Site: saxony
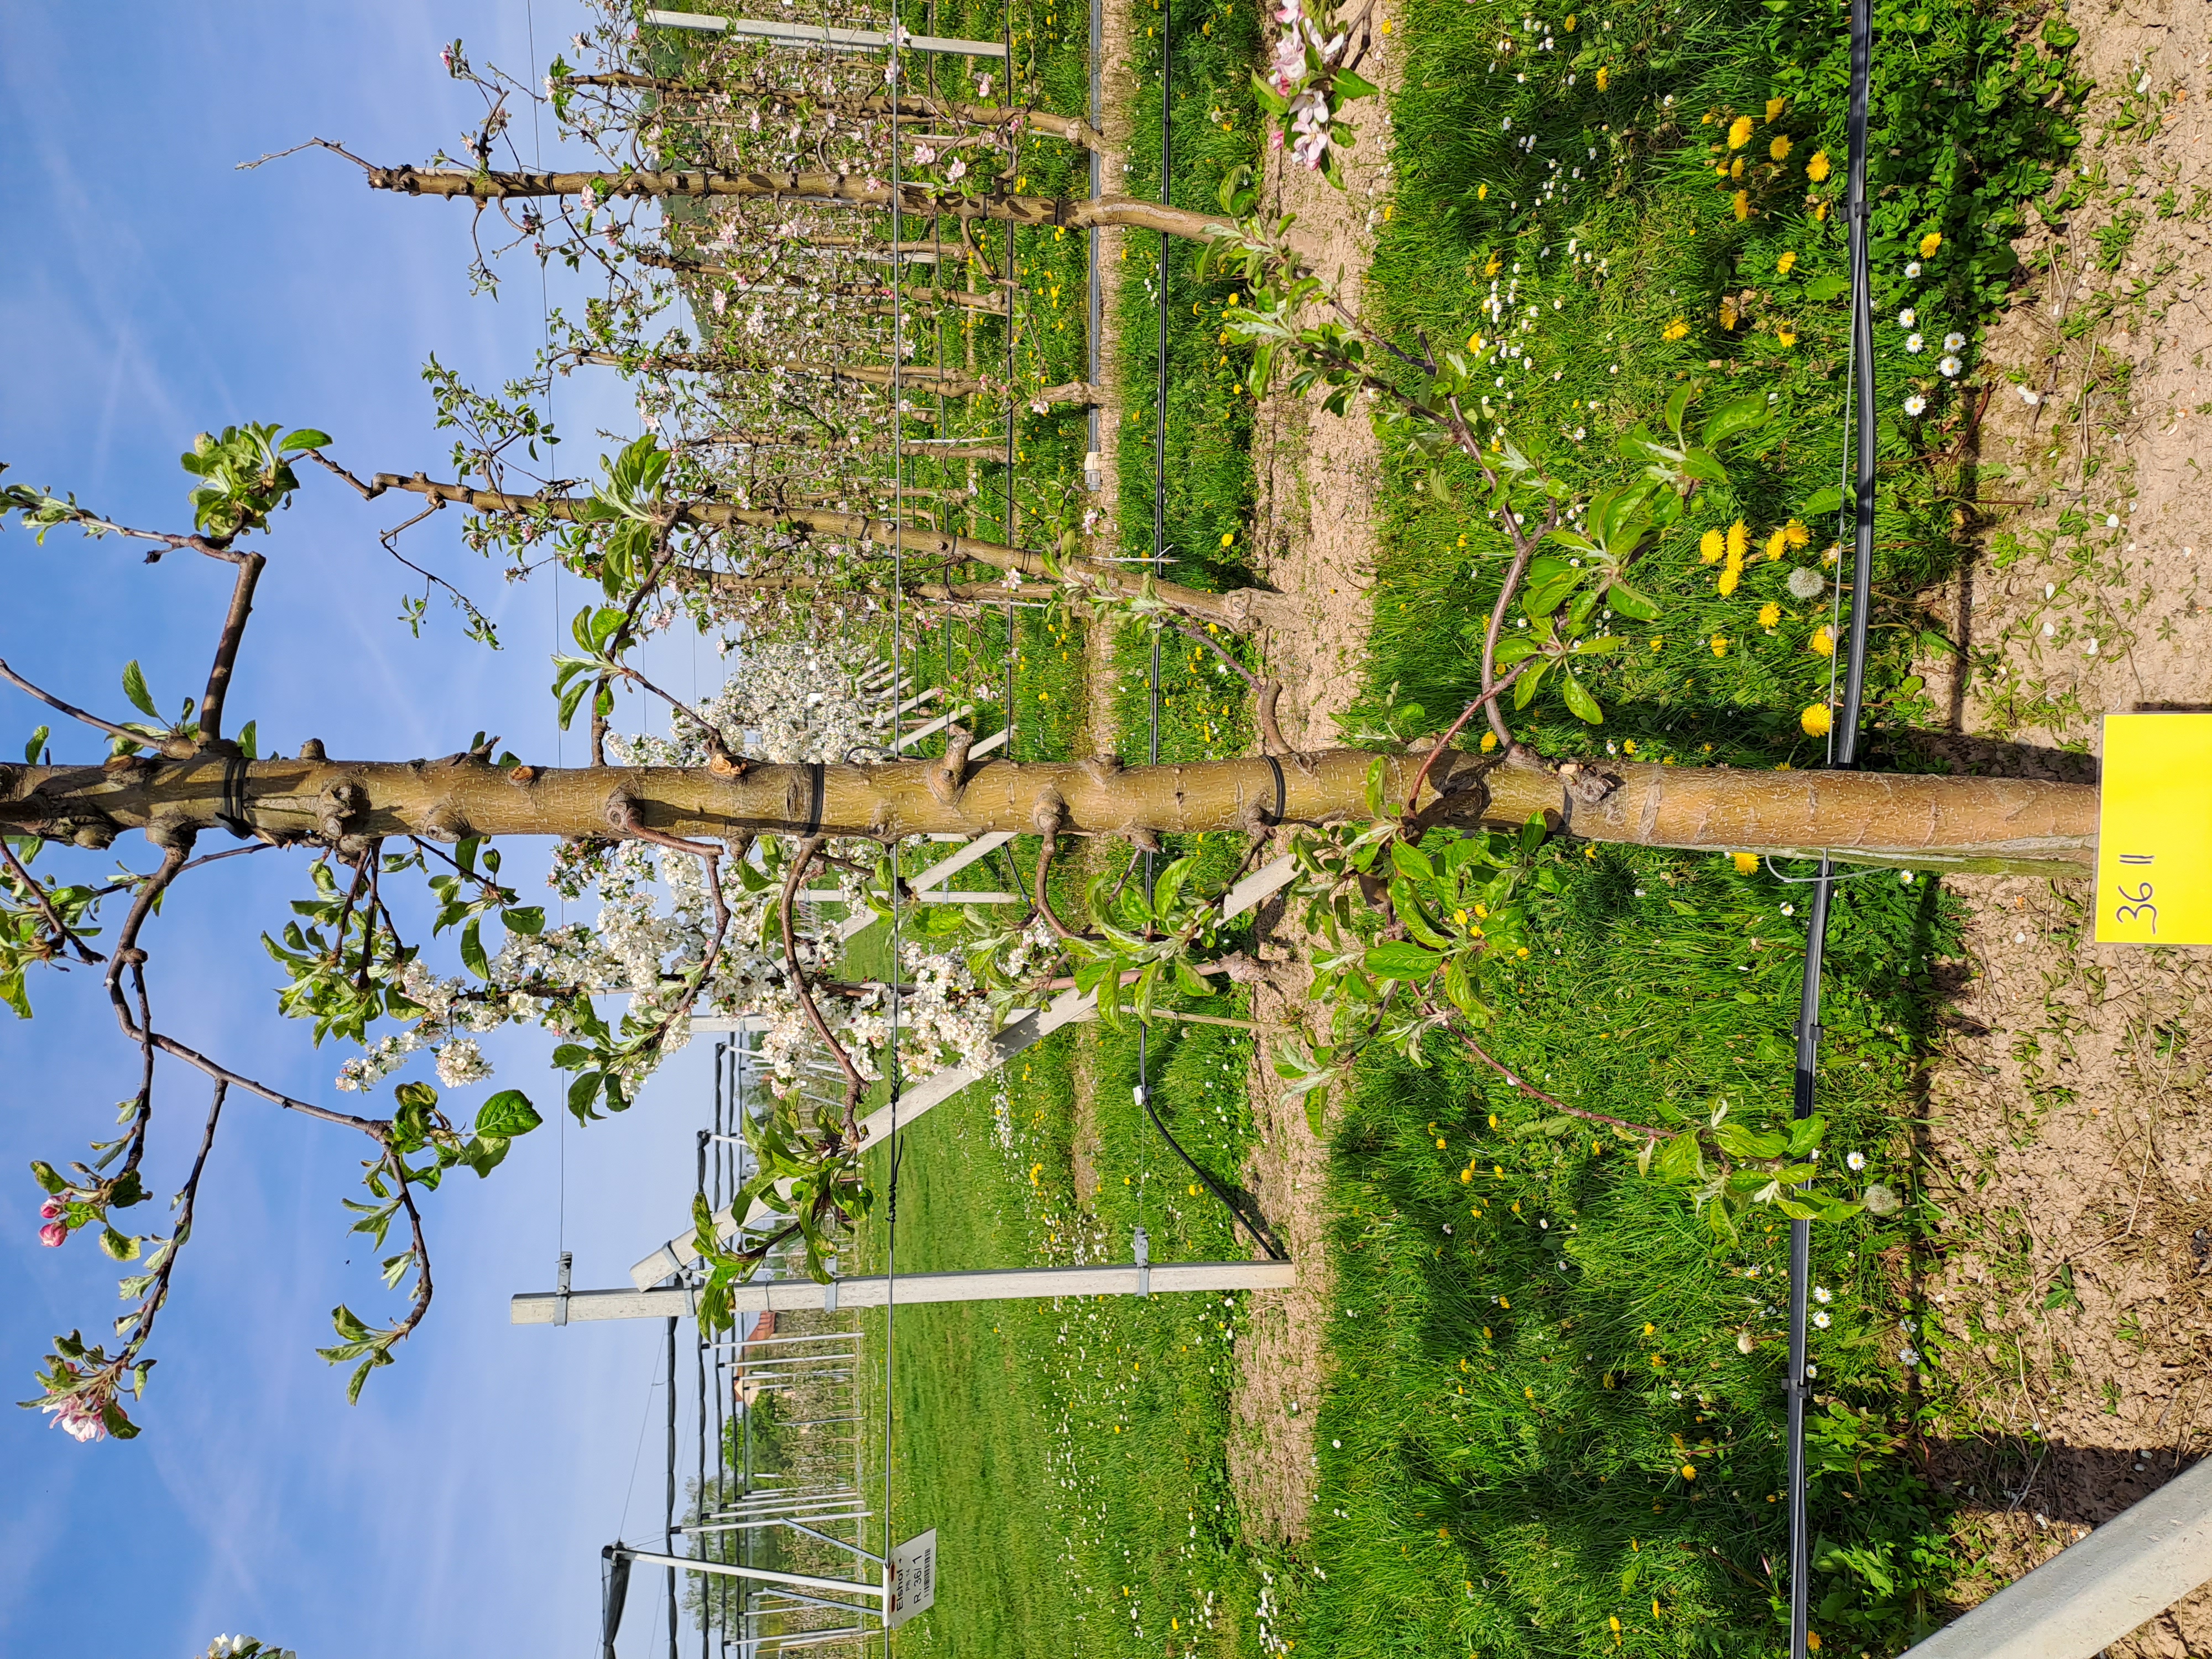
Growth stage (BBCH 65): Flowering